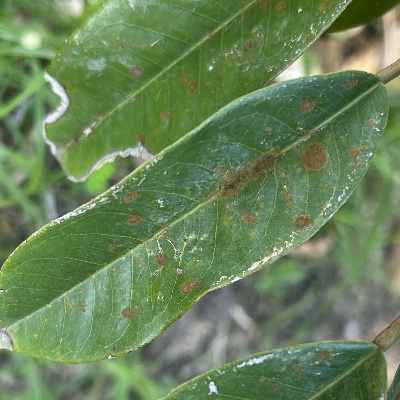
Label: Leaf_Algal